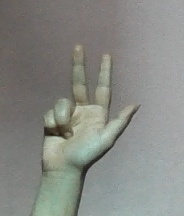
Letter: al